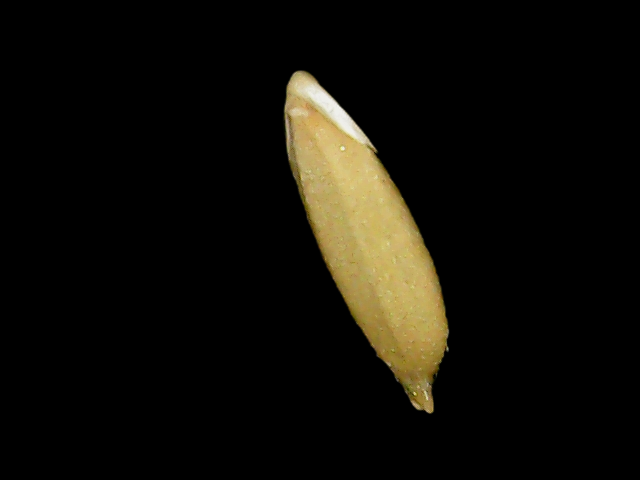
Rice variety: Binadhan12